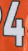
Number: 4